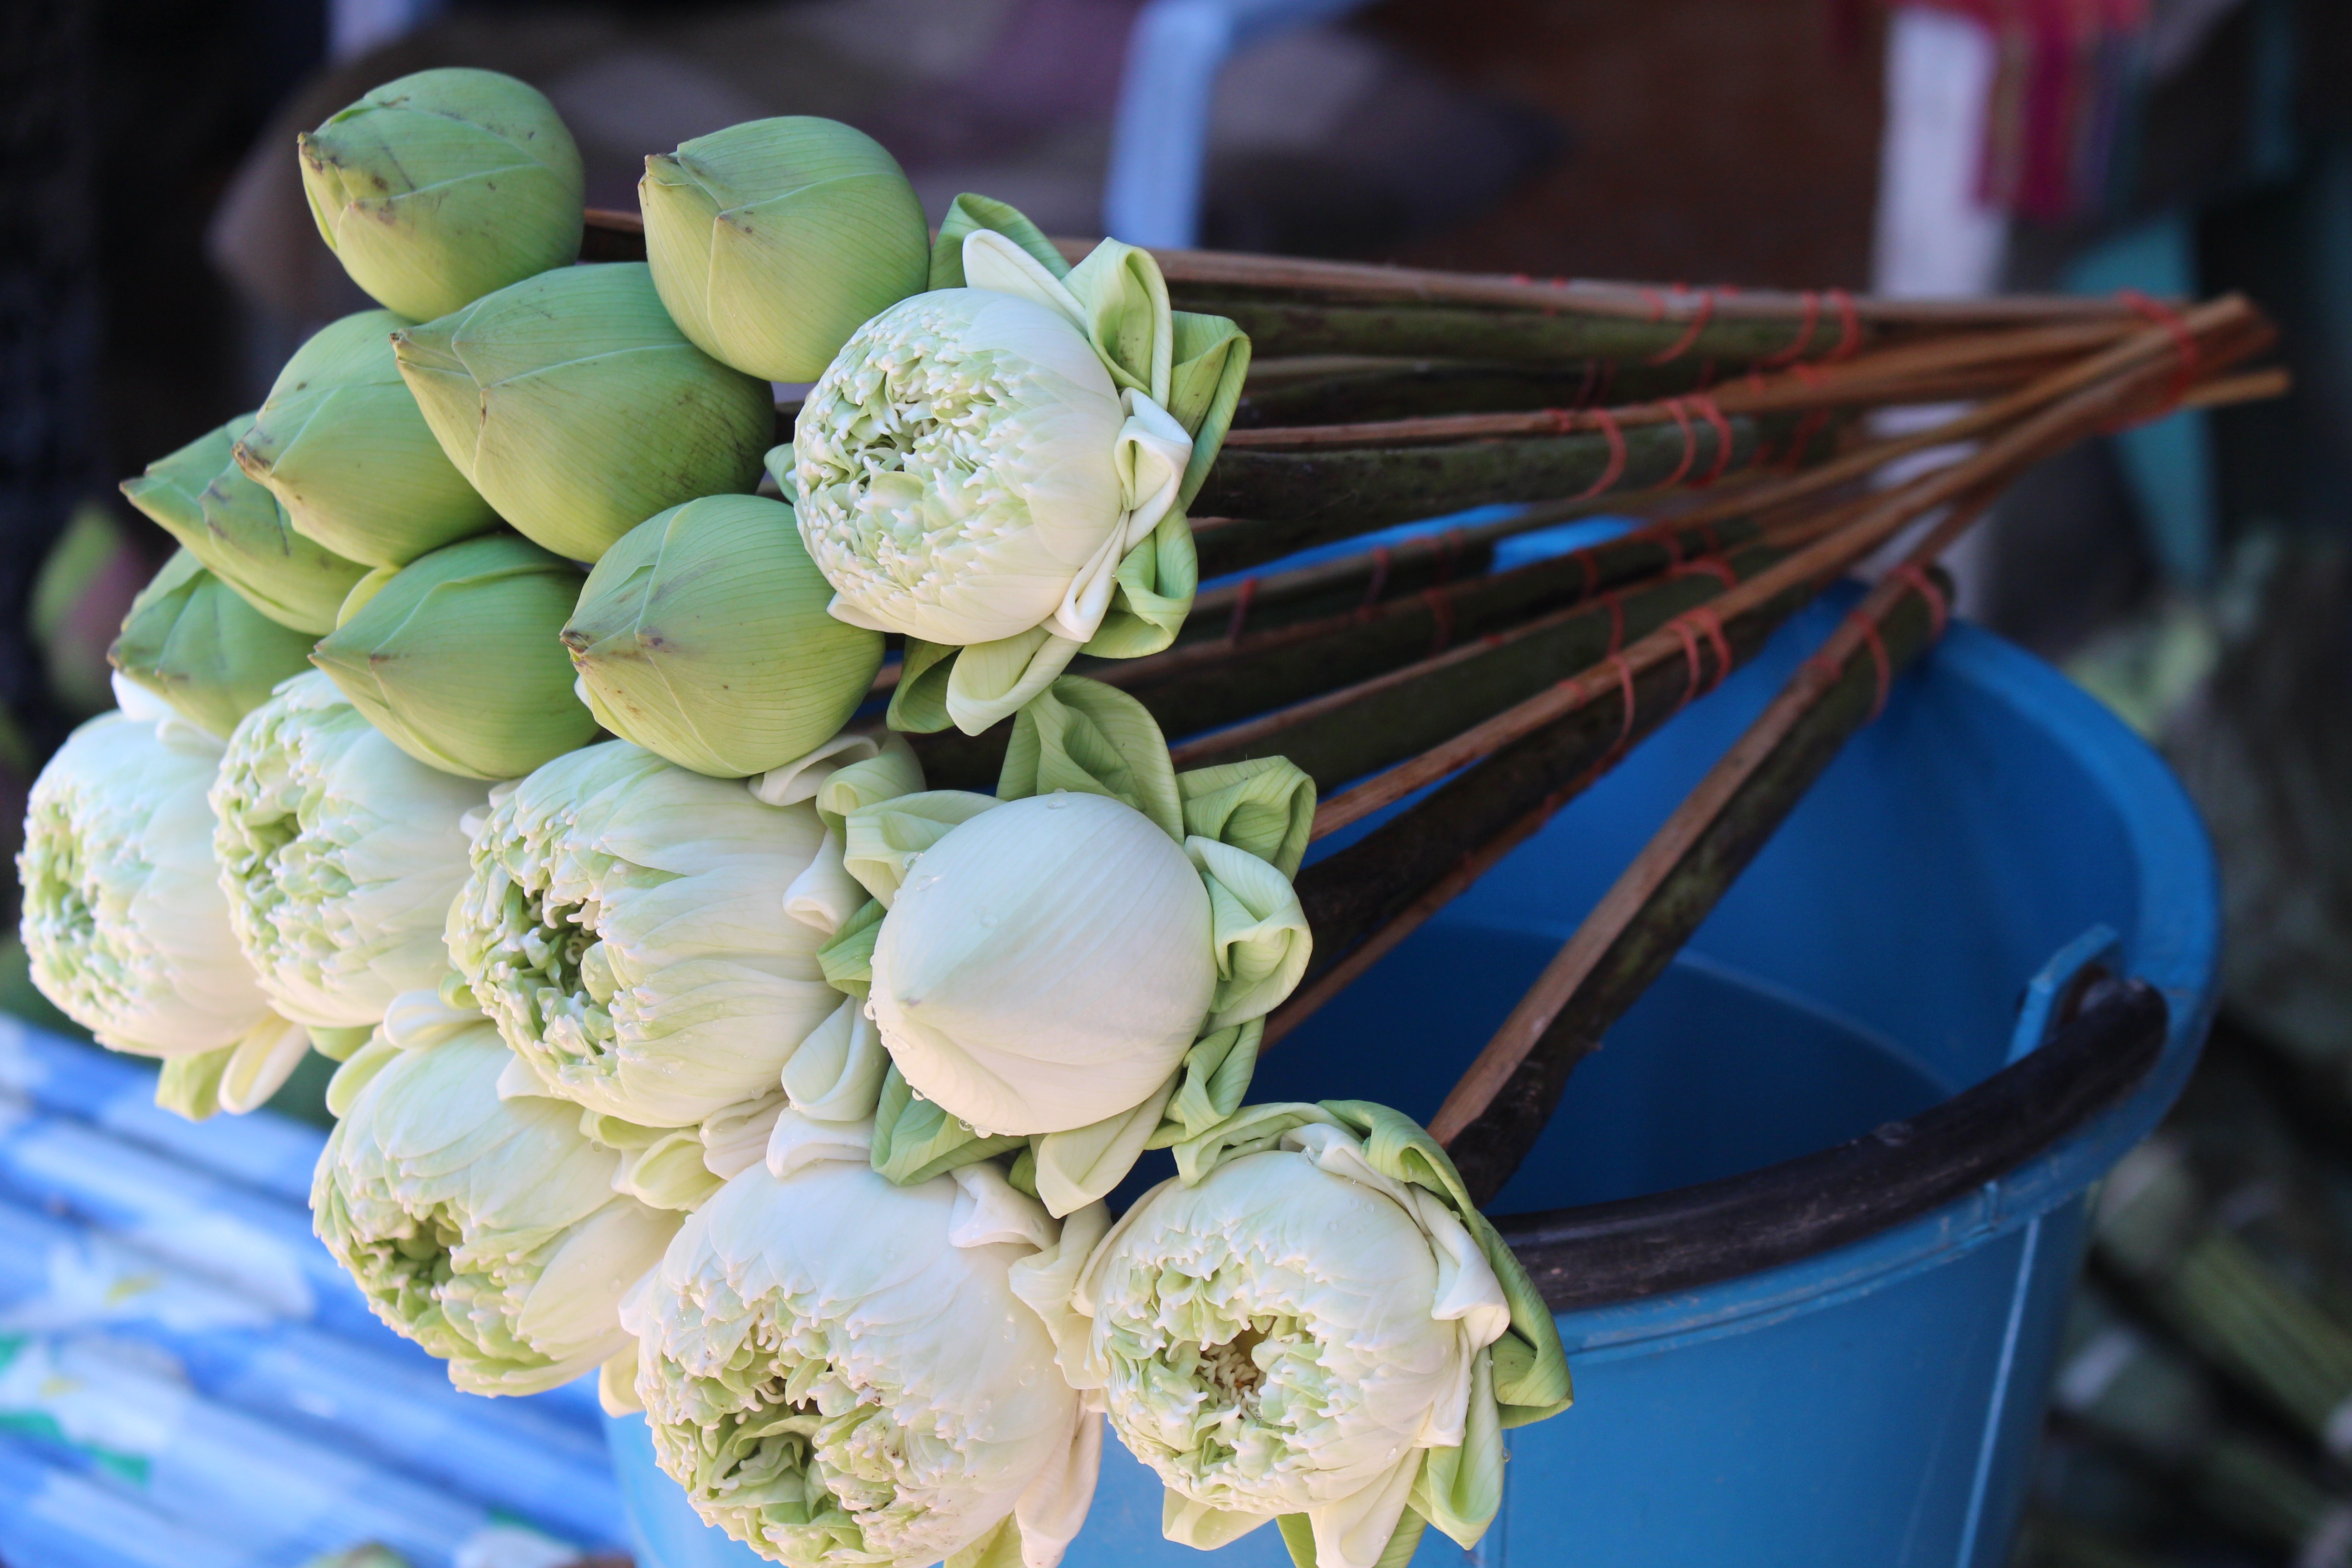
nature, plant, white, flower, petal, travel, spring, green, asia, blue, aquatic plant, flora, thailand, lotus flower, lotus, exotic, floristry, water flower, macro photography, lotus blossom, chiang mai, flower bouquet, lotus flowers, floral design, flower arranging